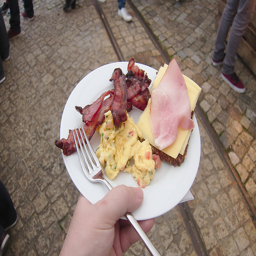
A meal of eggs, bacon, bread, cheese and ham on a white plate is shown over a cobblestone street.
The breakfast on the plate has eggs, bacon, ham and cheese.
A plate of food that has eggs, bacon, ham and cheese on it.
The plate is filled with breakfast type foods.
Breakfast plate of bacon,eggs,ham and cheese on toast.